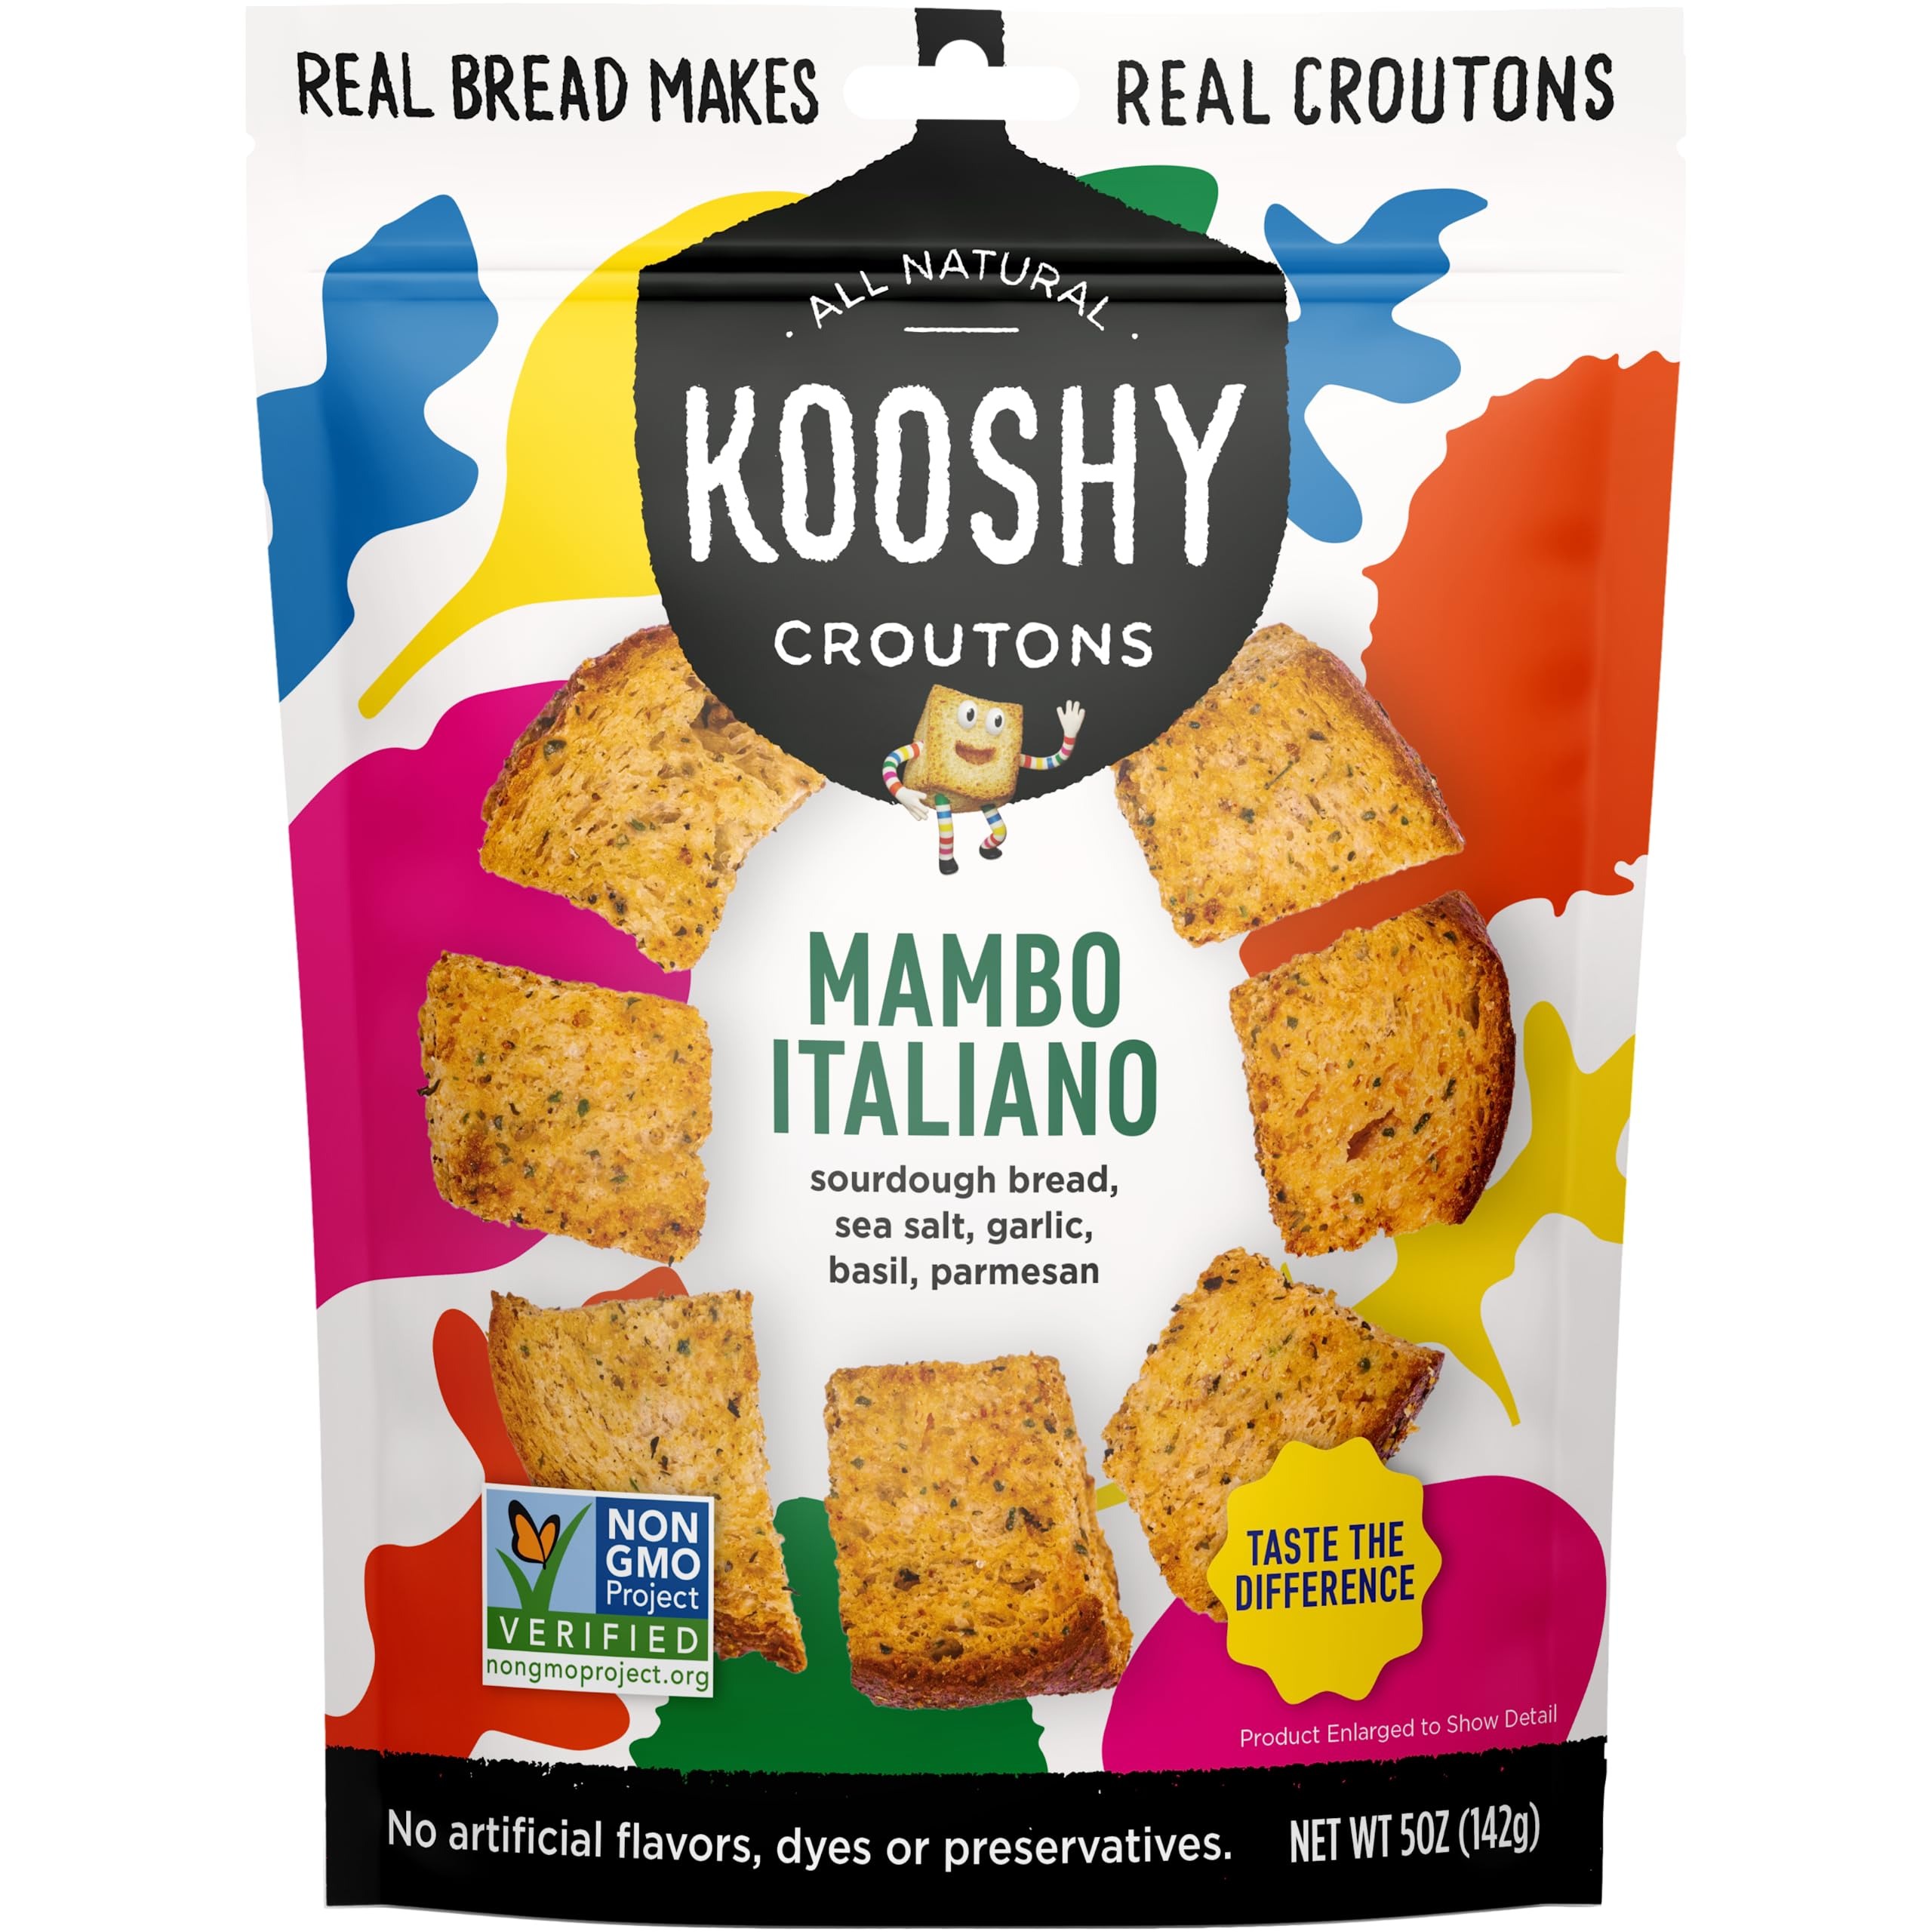
Item Name: Kooshy Croutons - Mambo Italiano (Sourdough Bread, Garlic, Basil, Parmesan), All Natural, Vegetarian, Non-GMO Croutons for Salad, Soup and More, 5oz Pouch( 1 Pack )
Bullet Point 1: MAMBO ITALIANO - Il classico. How can you beat garlic, basil and parmesan? Hint: you can’t. Buon appetito. Mangia! Ok that's all the Italian we know. These salad toppers are also perfect for soup, snacking and more. All Natural. Non-GMO. Vegan.
Bullet Point 2: REAL BREAD MAKES REAL CROUTONS - We use the highest quality ingredients like organic flour and extra virgin olive oil, to make a delicious loaf of real artisan sourdough bread. It then gets cut, seasoned and baked again for the perfect texture. Not too crunchy, not too light - just right!
Bullet Point 3: QUALITY MATTERS - We’re All Natural, Non-GMO Project Verified and we never use artificial flavors, preservatives or dyes. 3 of our 4 flavors are also Vegan Friendly unlike most croutons. Say goodbye to boring, enriched white flour croutons with long ingredient lines.
Bullet Point 4: OUR STORY - We're two brothers obsessed with bread. While other kids screamed for ice cream, we begged for a beautiful, crusty sourdough loaf (thanks @mom). Now we bring that same excitement to every bag of Kooshy Croutons!
Bullet Point 5: 4 DELICIOUS FLAVORS TO SAVOR - Upgrade your Caesar salad with Almost Naked or Mambo Italiano. Try Poco Picante in taco salad. Use French Toast like candied pecans. Packed in resealable bags, our salad toppings have the perfect flavor and crunchy texture. Also don’t be afraid to admit…croutons are a snack! Eat a bag straight, no chaser. We don’t judge.
Product Description: <p>Real Bread Makes Real Croutons</p><p>We love croutons but couldn't find one on the shelf that looked like it wasn't made in 1985. Unlike other brands, we start with delicious hearth-baked sourdough bread made with organic flour and extra virgin olive oil. Say goodbye to enriched white flour and long ingredient lines! We also worked super hard to get the perfect texture - not too crunchy, not too light, just right.&nbsp;</p><p>Our Story:&nbsp;</p><p>We’re two brothers obsessed with bread. While other kids screamed for ice cream, we begged for a beautiful, crusty sourdough loaf (thanks, @mom). Now we bring that same excitement to every bag of Kooshy Croutons.&nbsp;</p><p>A Crouton for Every Salad</p><p>You have different dressings for different salads right? Why not do the same for croutons? Savory, spicy and sweet. We got ya covered.&nbsp;</p><p>Almost Naked - Just a hint of sea salt, black pepper and olive oil. Simple. Perfect on any salad. Also great with soup, eggs and hummus.&nbsp;</p><p>Mambo Italiano - Il classico. You can’t beat garlic, basil and parmesan. Upgrade that Caesar salad! Or crush into breadcrumbs as a crunchy pasta topping.&nbsp;</p><p>Poco Picante - Aji amarillo chile and makrut lime leaf add the perfect zing. Spice up your life with this taco salad MVP. Also delicious with scrambled eggs or crushed on tacos.</p><p>French Toast - Yup, the first ever sweet crouton. Use ‘em like candied pecans or raisins with arugula, apple, goat cheese and balsamic vinaigrette. Also great on yogurt and ice cream like granola.&nbsp;&nbsp;&nbsp;</p>
Value: 15.0
Unit: Ounce

Price: 39.99